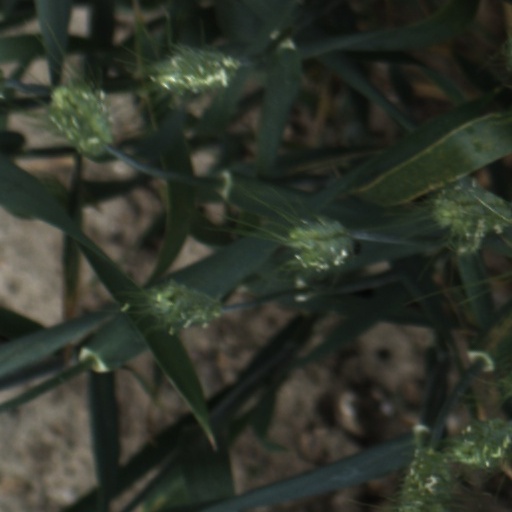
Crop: wheat